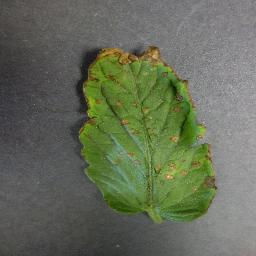
Label: Tomato___Bacterial_spot